Martin J. Dunn

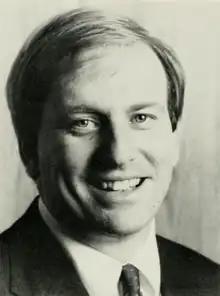

Martin John Dunn (March 9, 1956September 11, 2020) was an American lawyer and politician who served as Mayor of Holyoke, Massachusetts and in the Massachusetts Senate. Dunn served two terms as the Mayor of Holyoke before successfully seeking election to one term in the Massachusetts Senate before retiring after one term.